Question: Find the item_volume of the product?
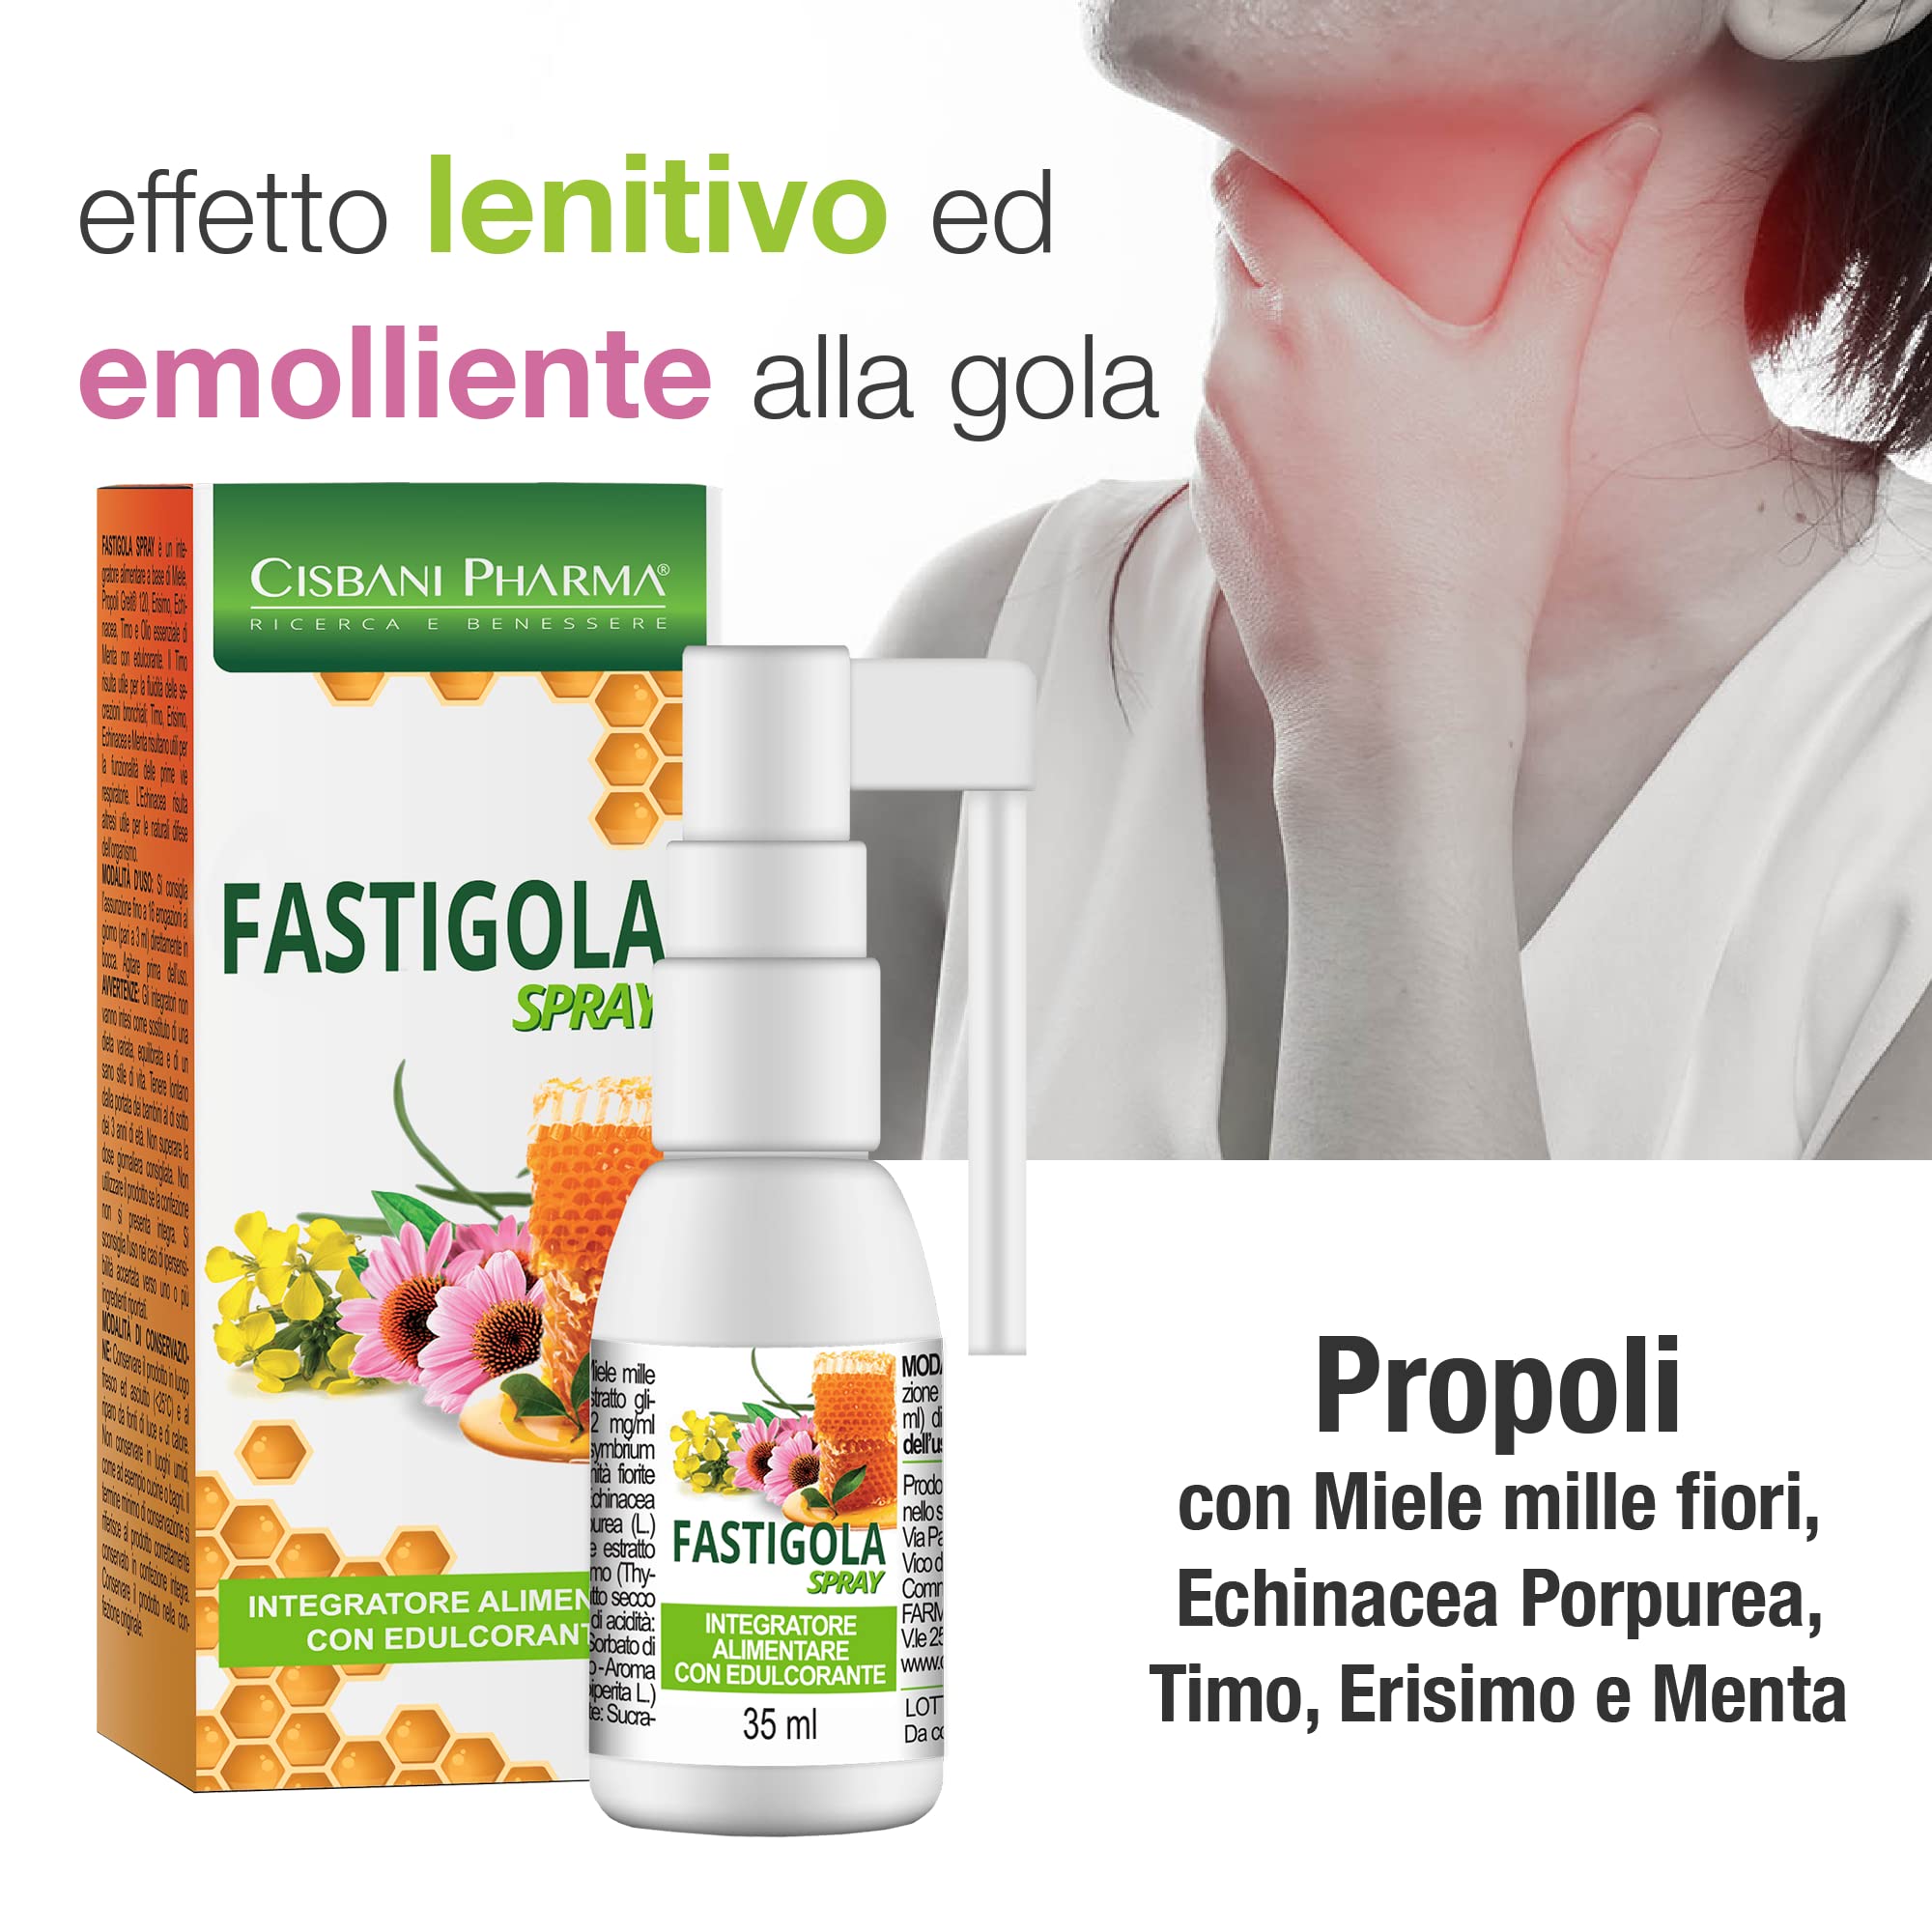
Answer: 35.0 millilitre